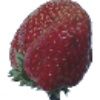
Label: Strawberry Wedge 1